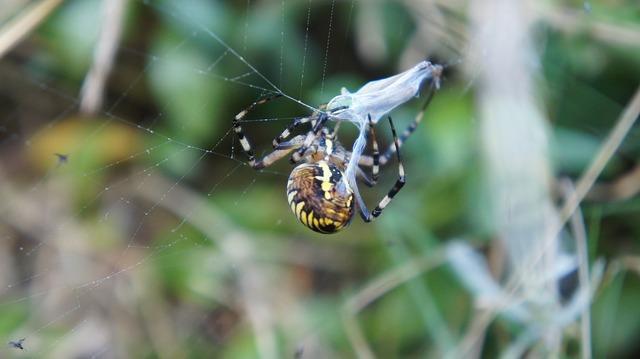
spider